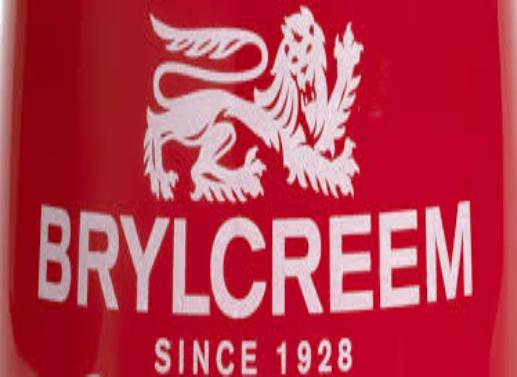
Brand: Brylcreem
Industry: Necessities